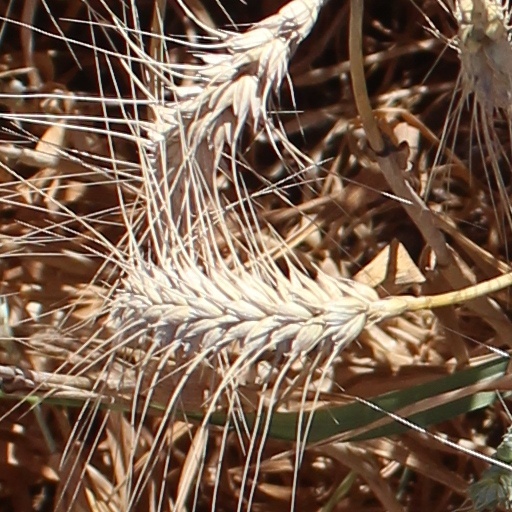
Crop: wheat